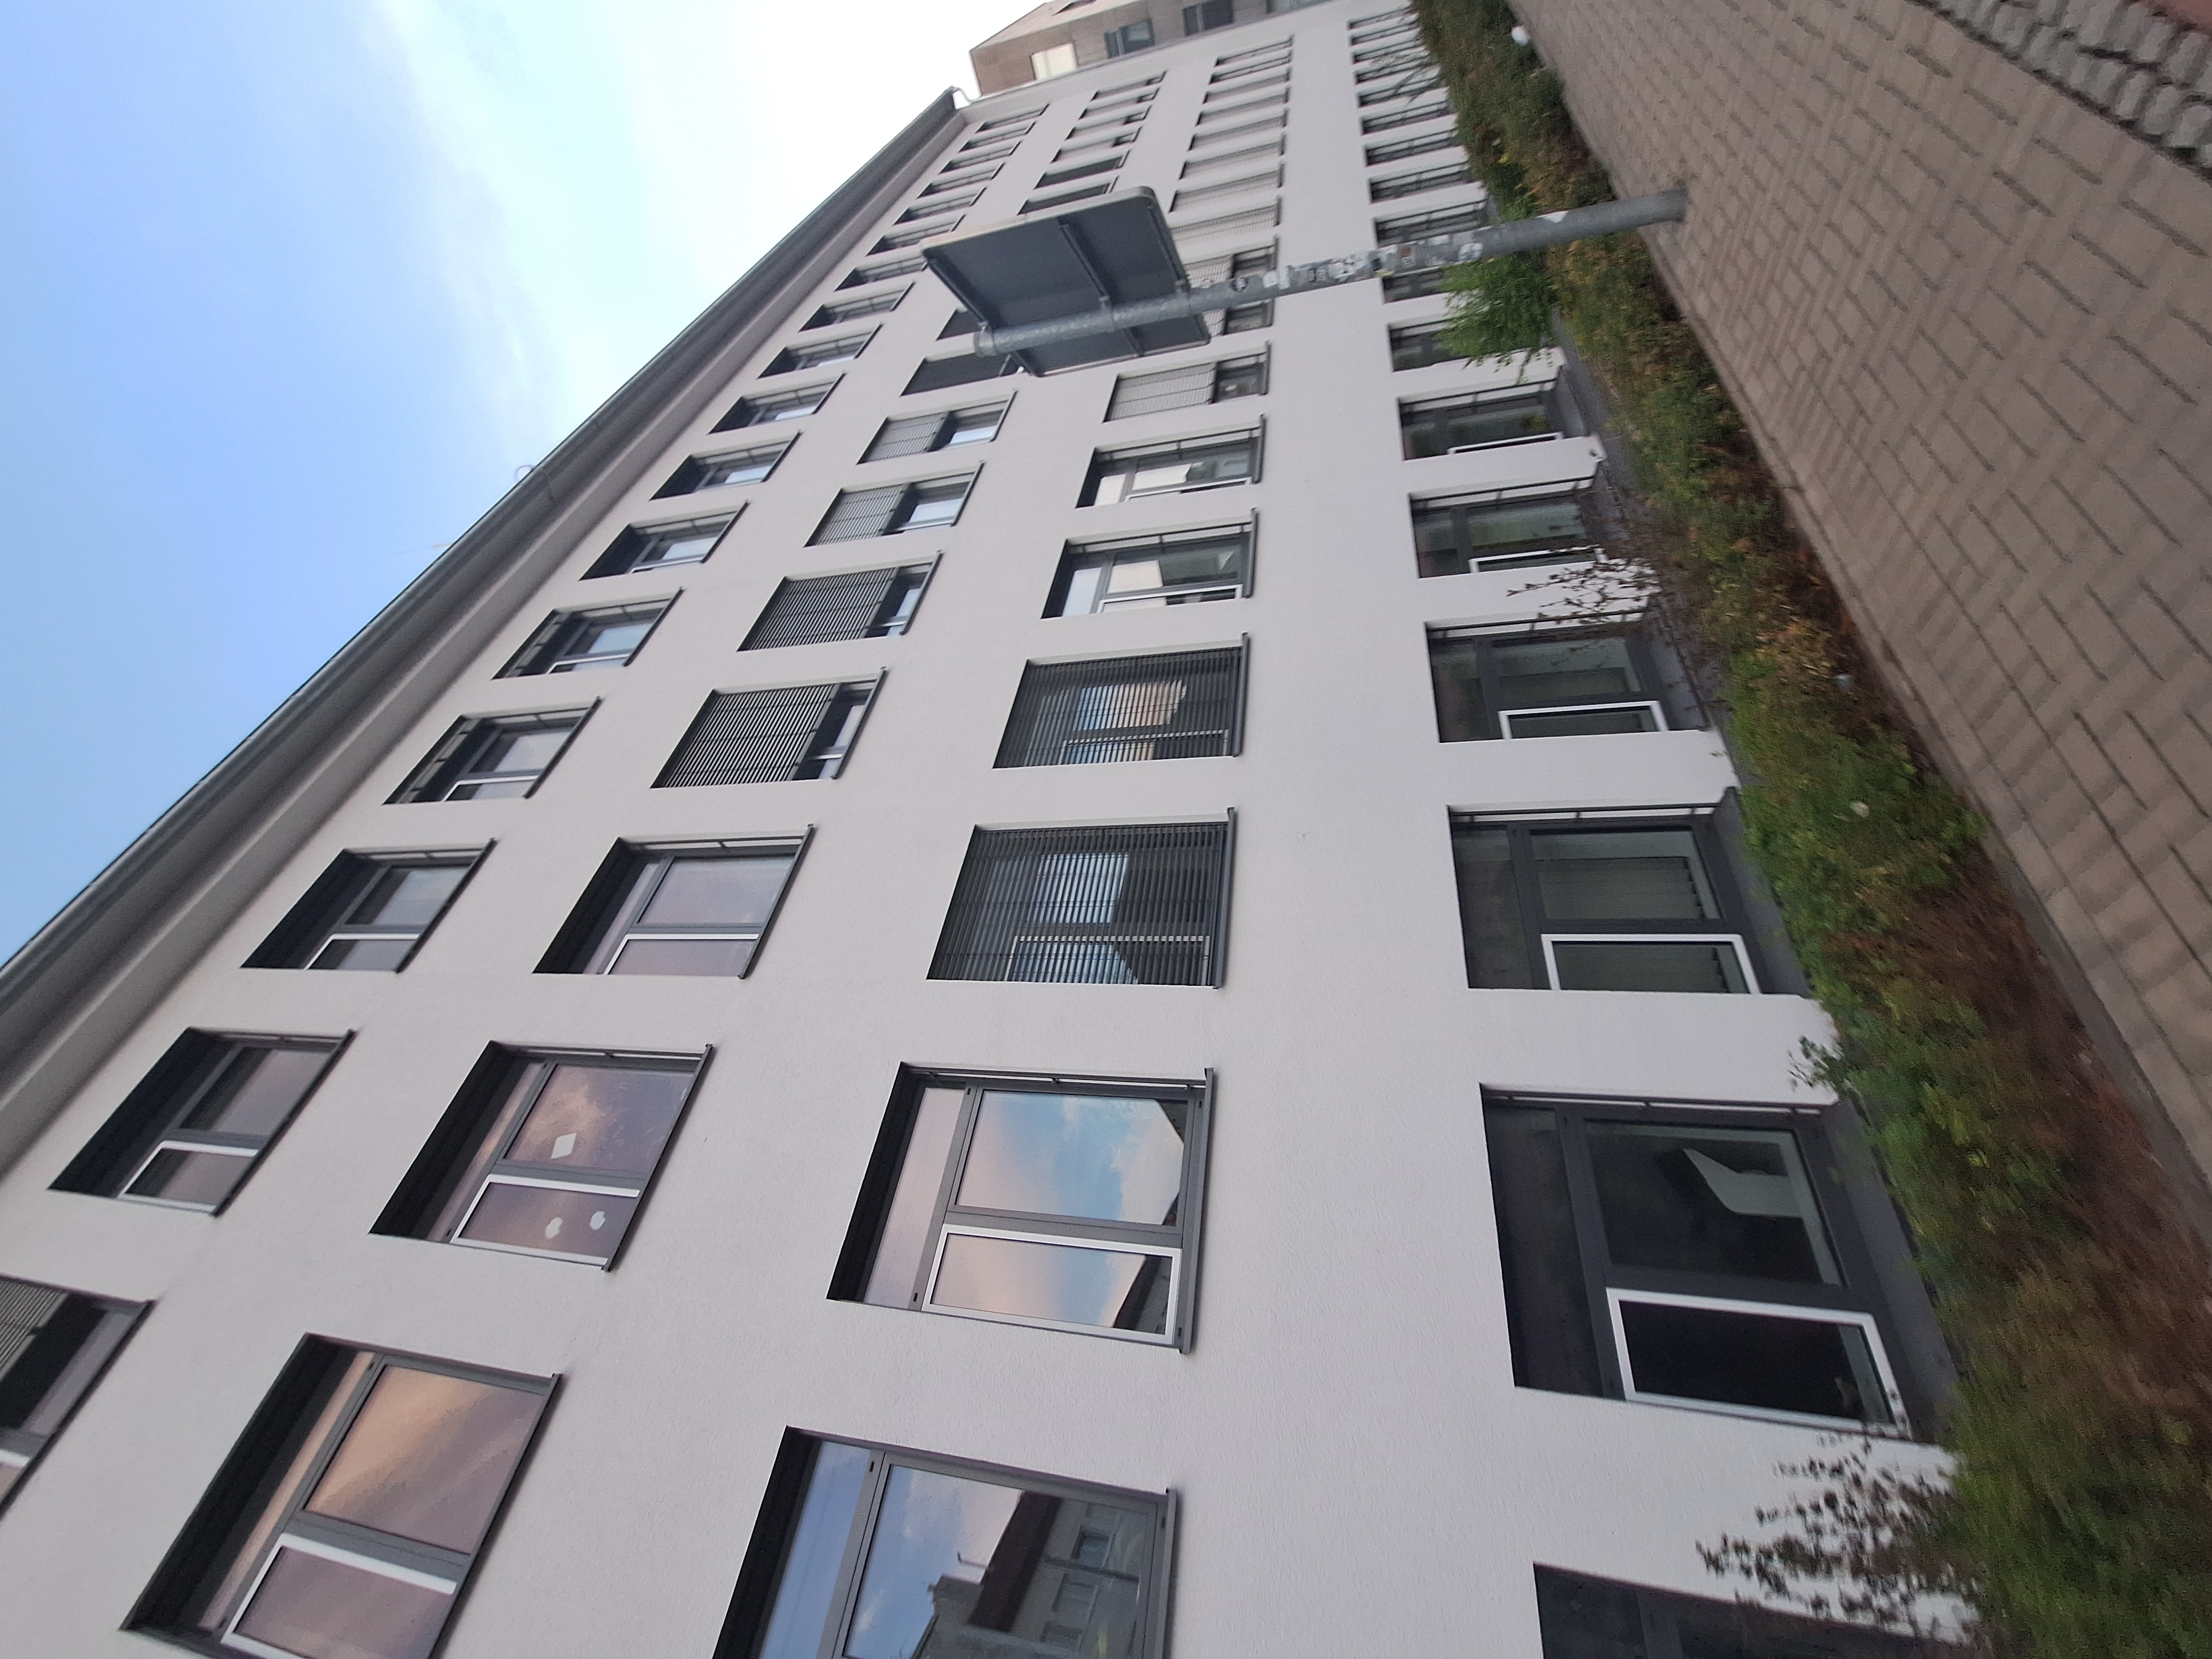
Building: Biegenstraße 12